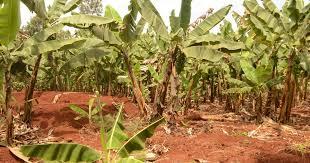
Shambani  kumepaliliwa vizuri kukiwa kumepandwa mimea aina ya ndizi iliyo na matawi mapana yaliyo na rangi ya kijani kibichi.